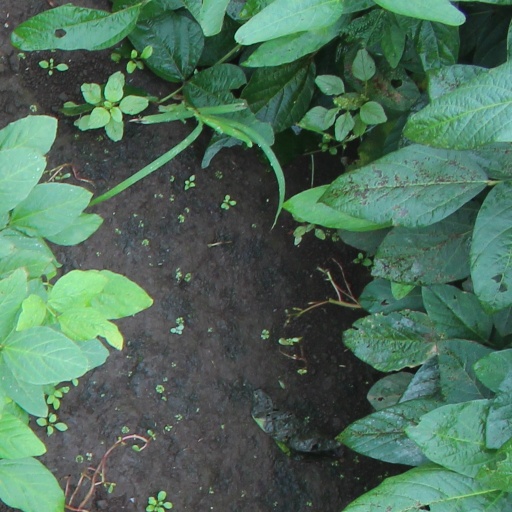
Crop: soybean